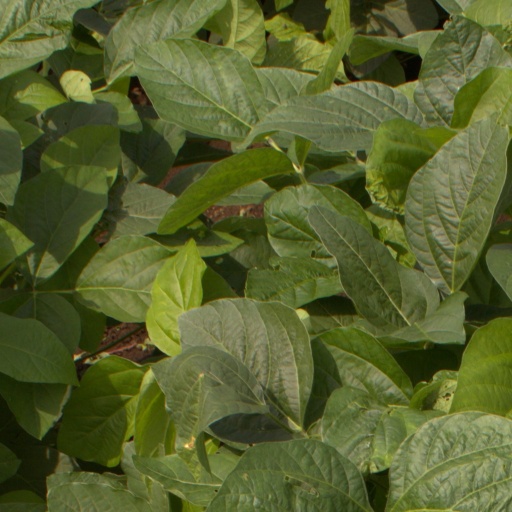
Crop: soybean